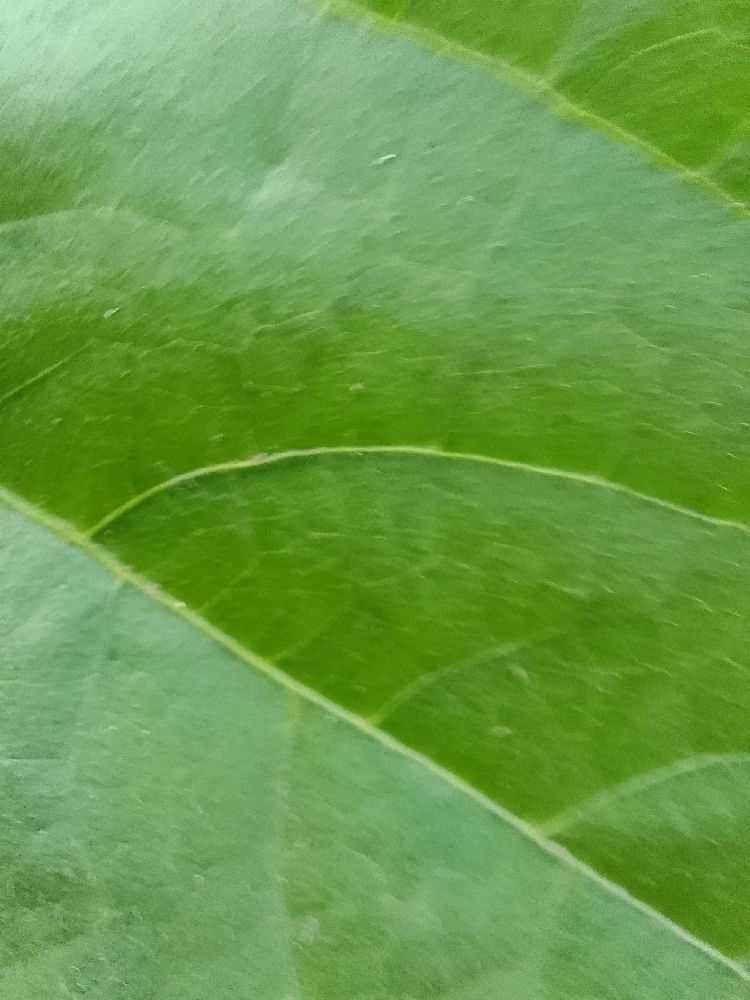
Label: healthy